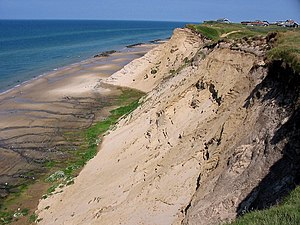
Danmarks geografi
Klinter ved Danmarks kyster
Danmark er det mindste og sydligste af de nordiske lande, lige nord for sit eneste naboland, Tyskland, sydvest for Sverige og syd for Norge. Danmark betegnes som et skandinavisk land, selv om det ikke hører til den skandinaviske halvø, både fordi det tidligere i historien omfattede områder på den skandinaviske halvø, og pga. det tætte kulturelle slægtskab med Norge og Sverige. Vest for Danmark ligger Nordsøen, mens Østersøen ligger i sydøst. Mellem Danmark og Sverige ligger Øresund og Kattegat, mens Skagerrak skiller Danmark fra Norge.